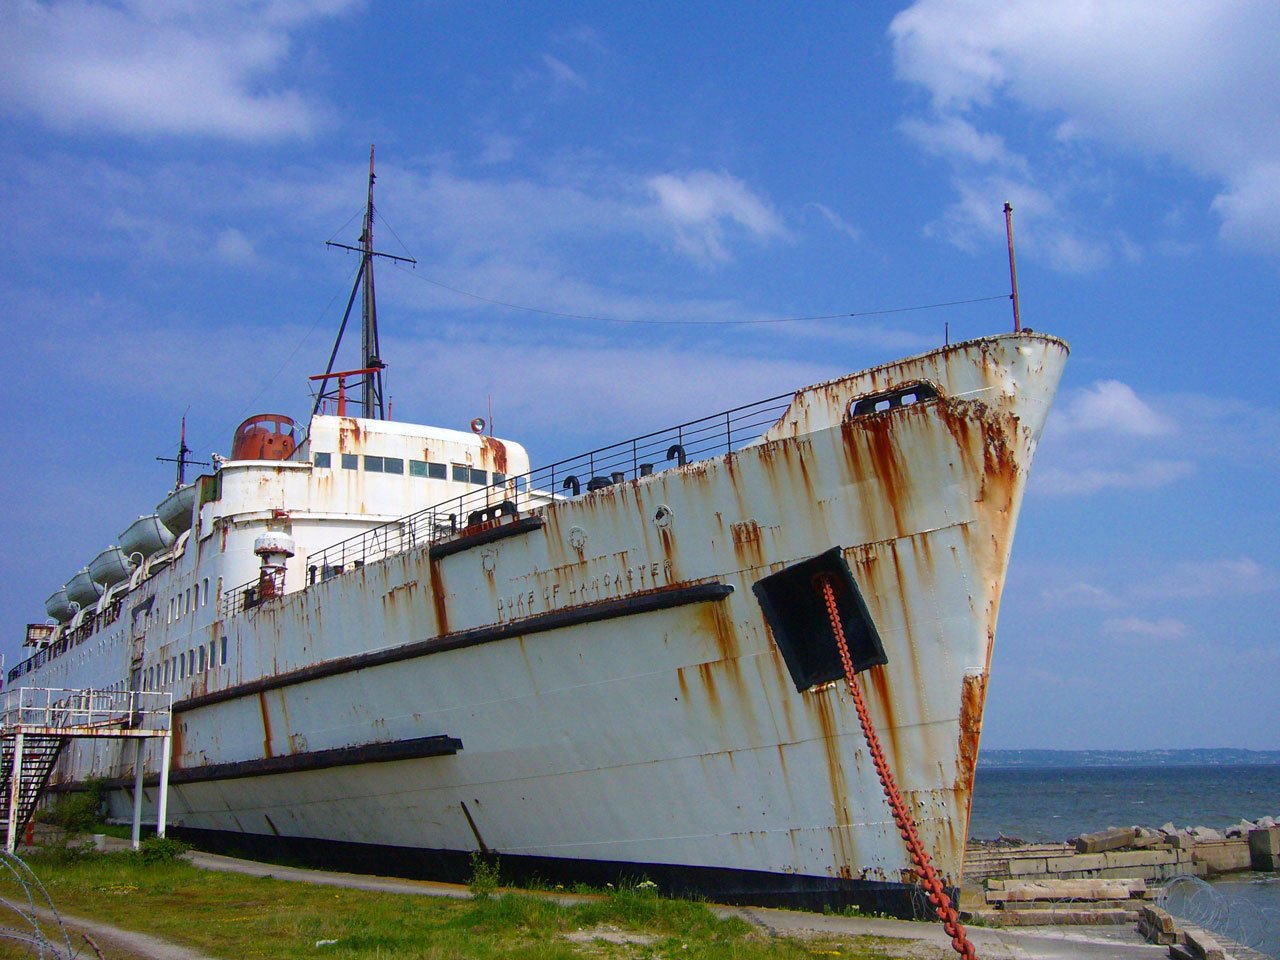
sea, coast, boat, old, ship, seaside, vehicle, metal, harbor, cargo ship, ferry, rusty, watercraft, fishing vessel, freight transport, ocean liner, bulk carrier